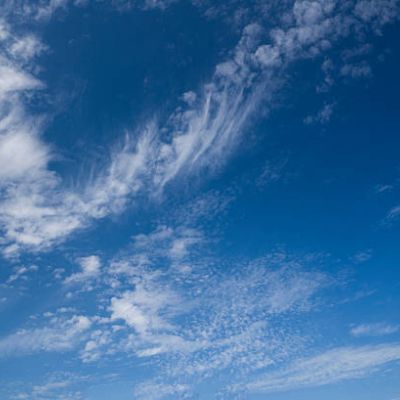
Cloud type: Cirrus (Ci)